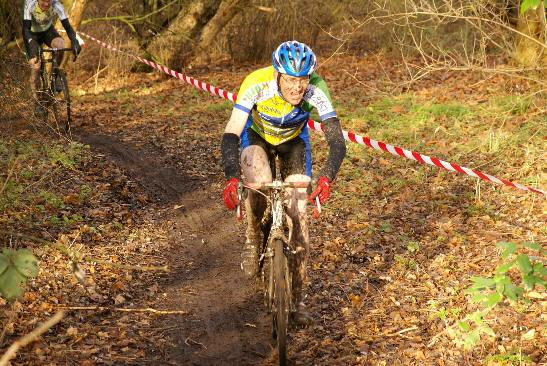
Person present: Yes